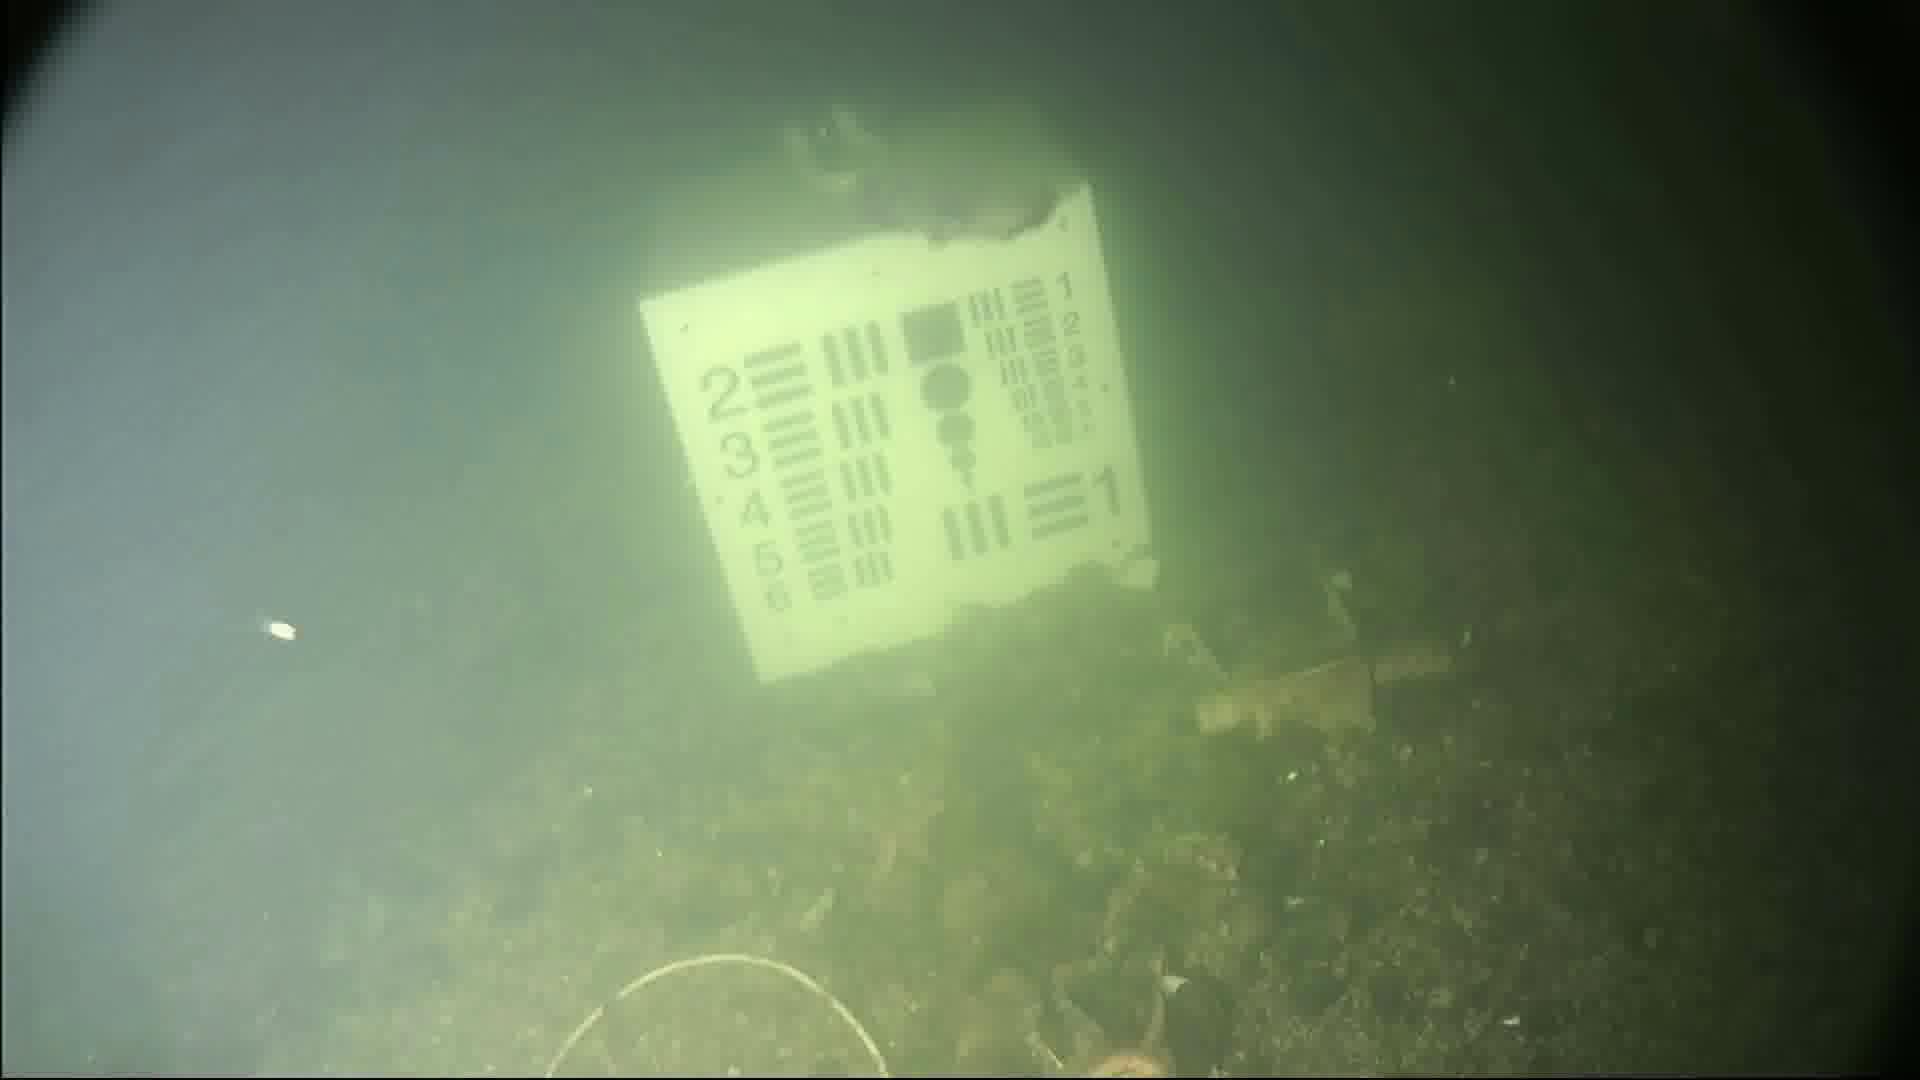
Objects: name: starfish
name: jellyfish